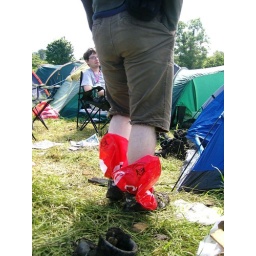
Tom puts plastic bags outside his socks, inside his shoes, and later, underneath his trouser legs. Also, Jonty.